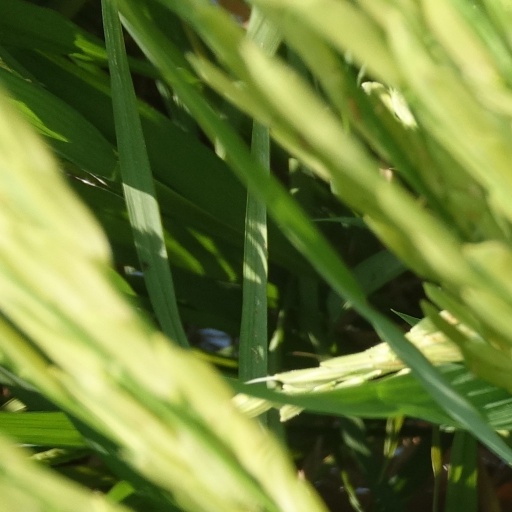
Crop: rice